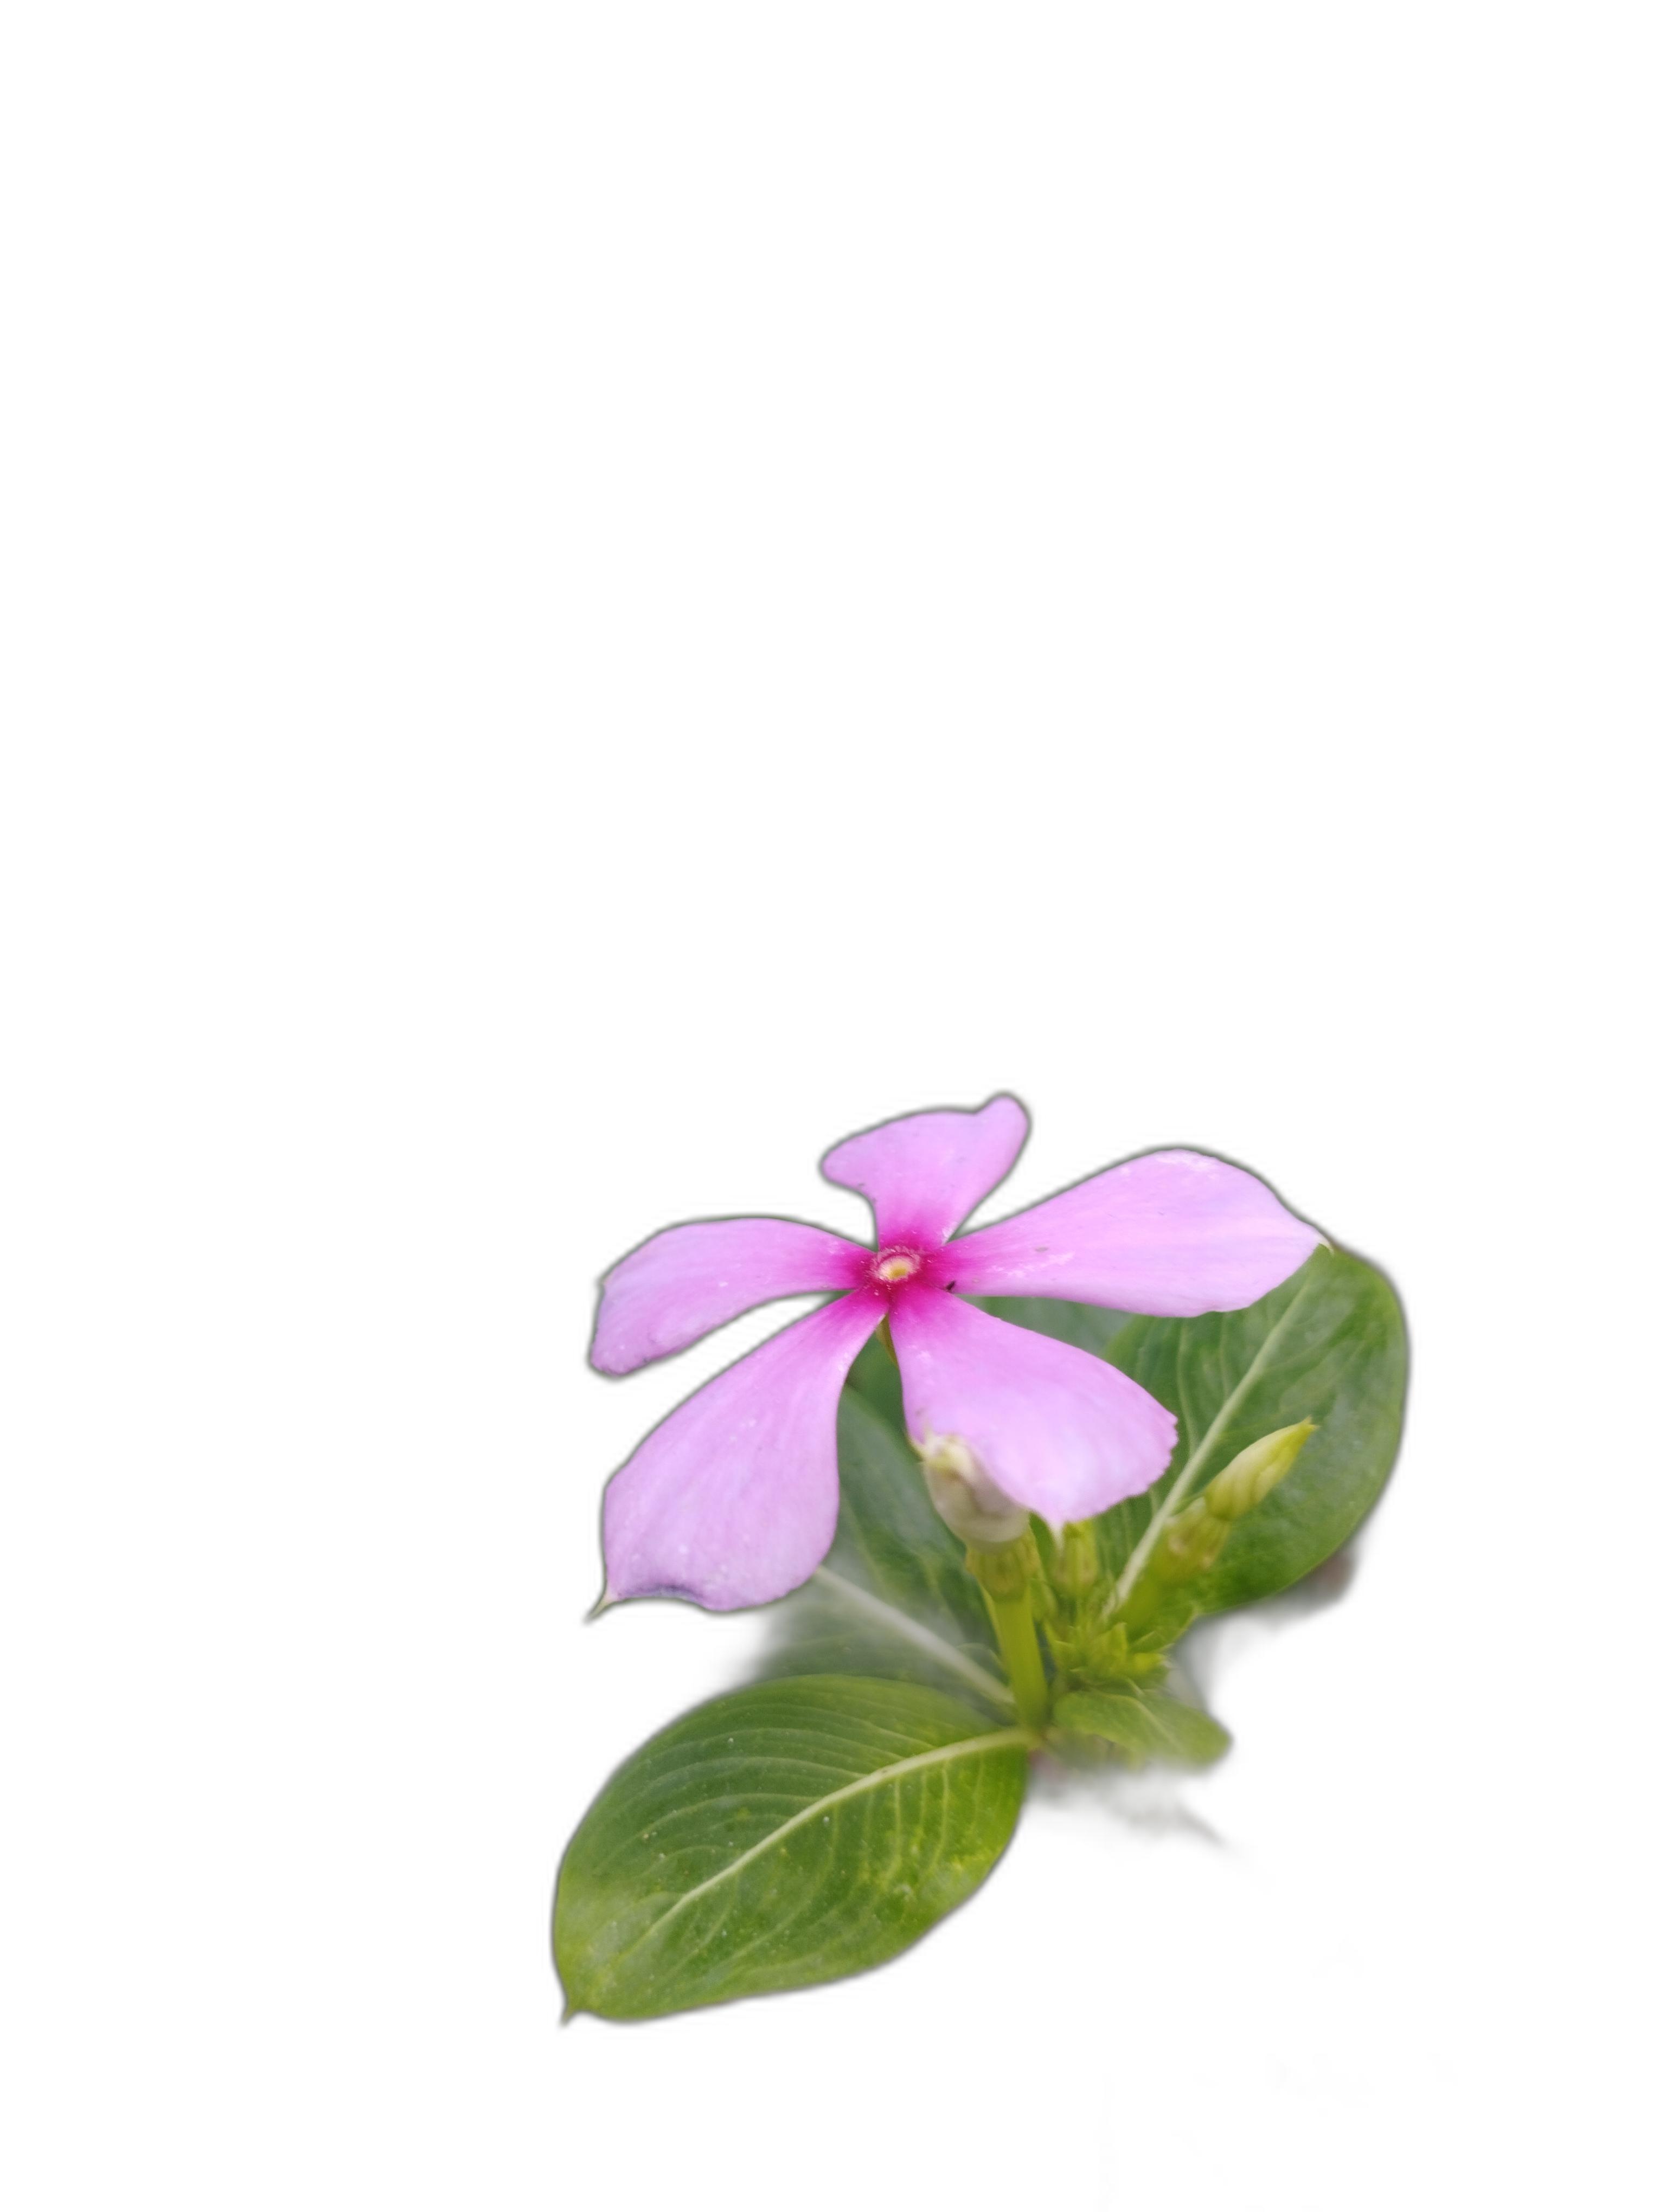
Label: Madagascar periwinkle